260

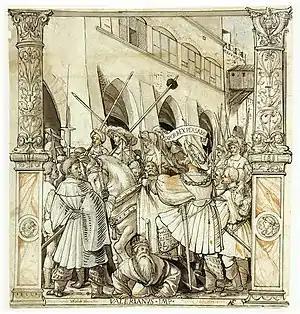
The humiliation of Emperor Valerian (Hans Holbein the Younger, ca. 1521)

Year 260 (CCLX) was a leap year starting on Sunday of the Julian calendar. At the time, it was known as the Year of the Consulship of Saecularis and Donatus (or, less frequently, year 1013 "Ab urbe condita"). The denomination 260 for this year has been used since the early medieval period, when the Anno Domini calendar era became the prevalent method in Europe for naming years.